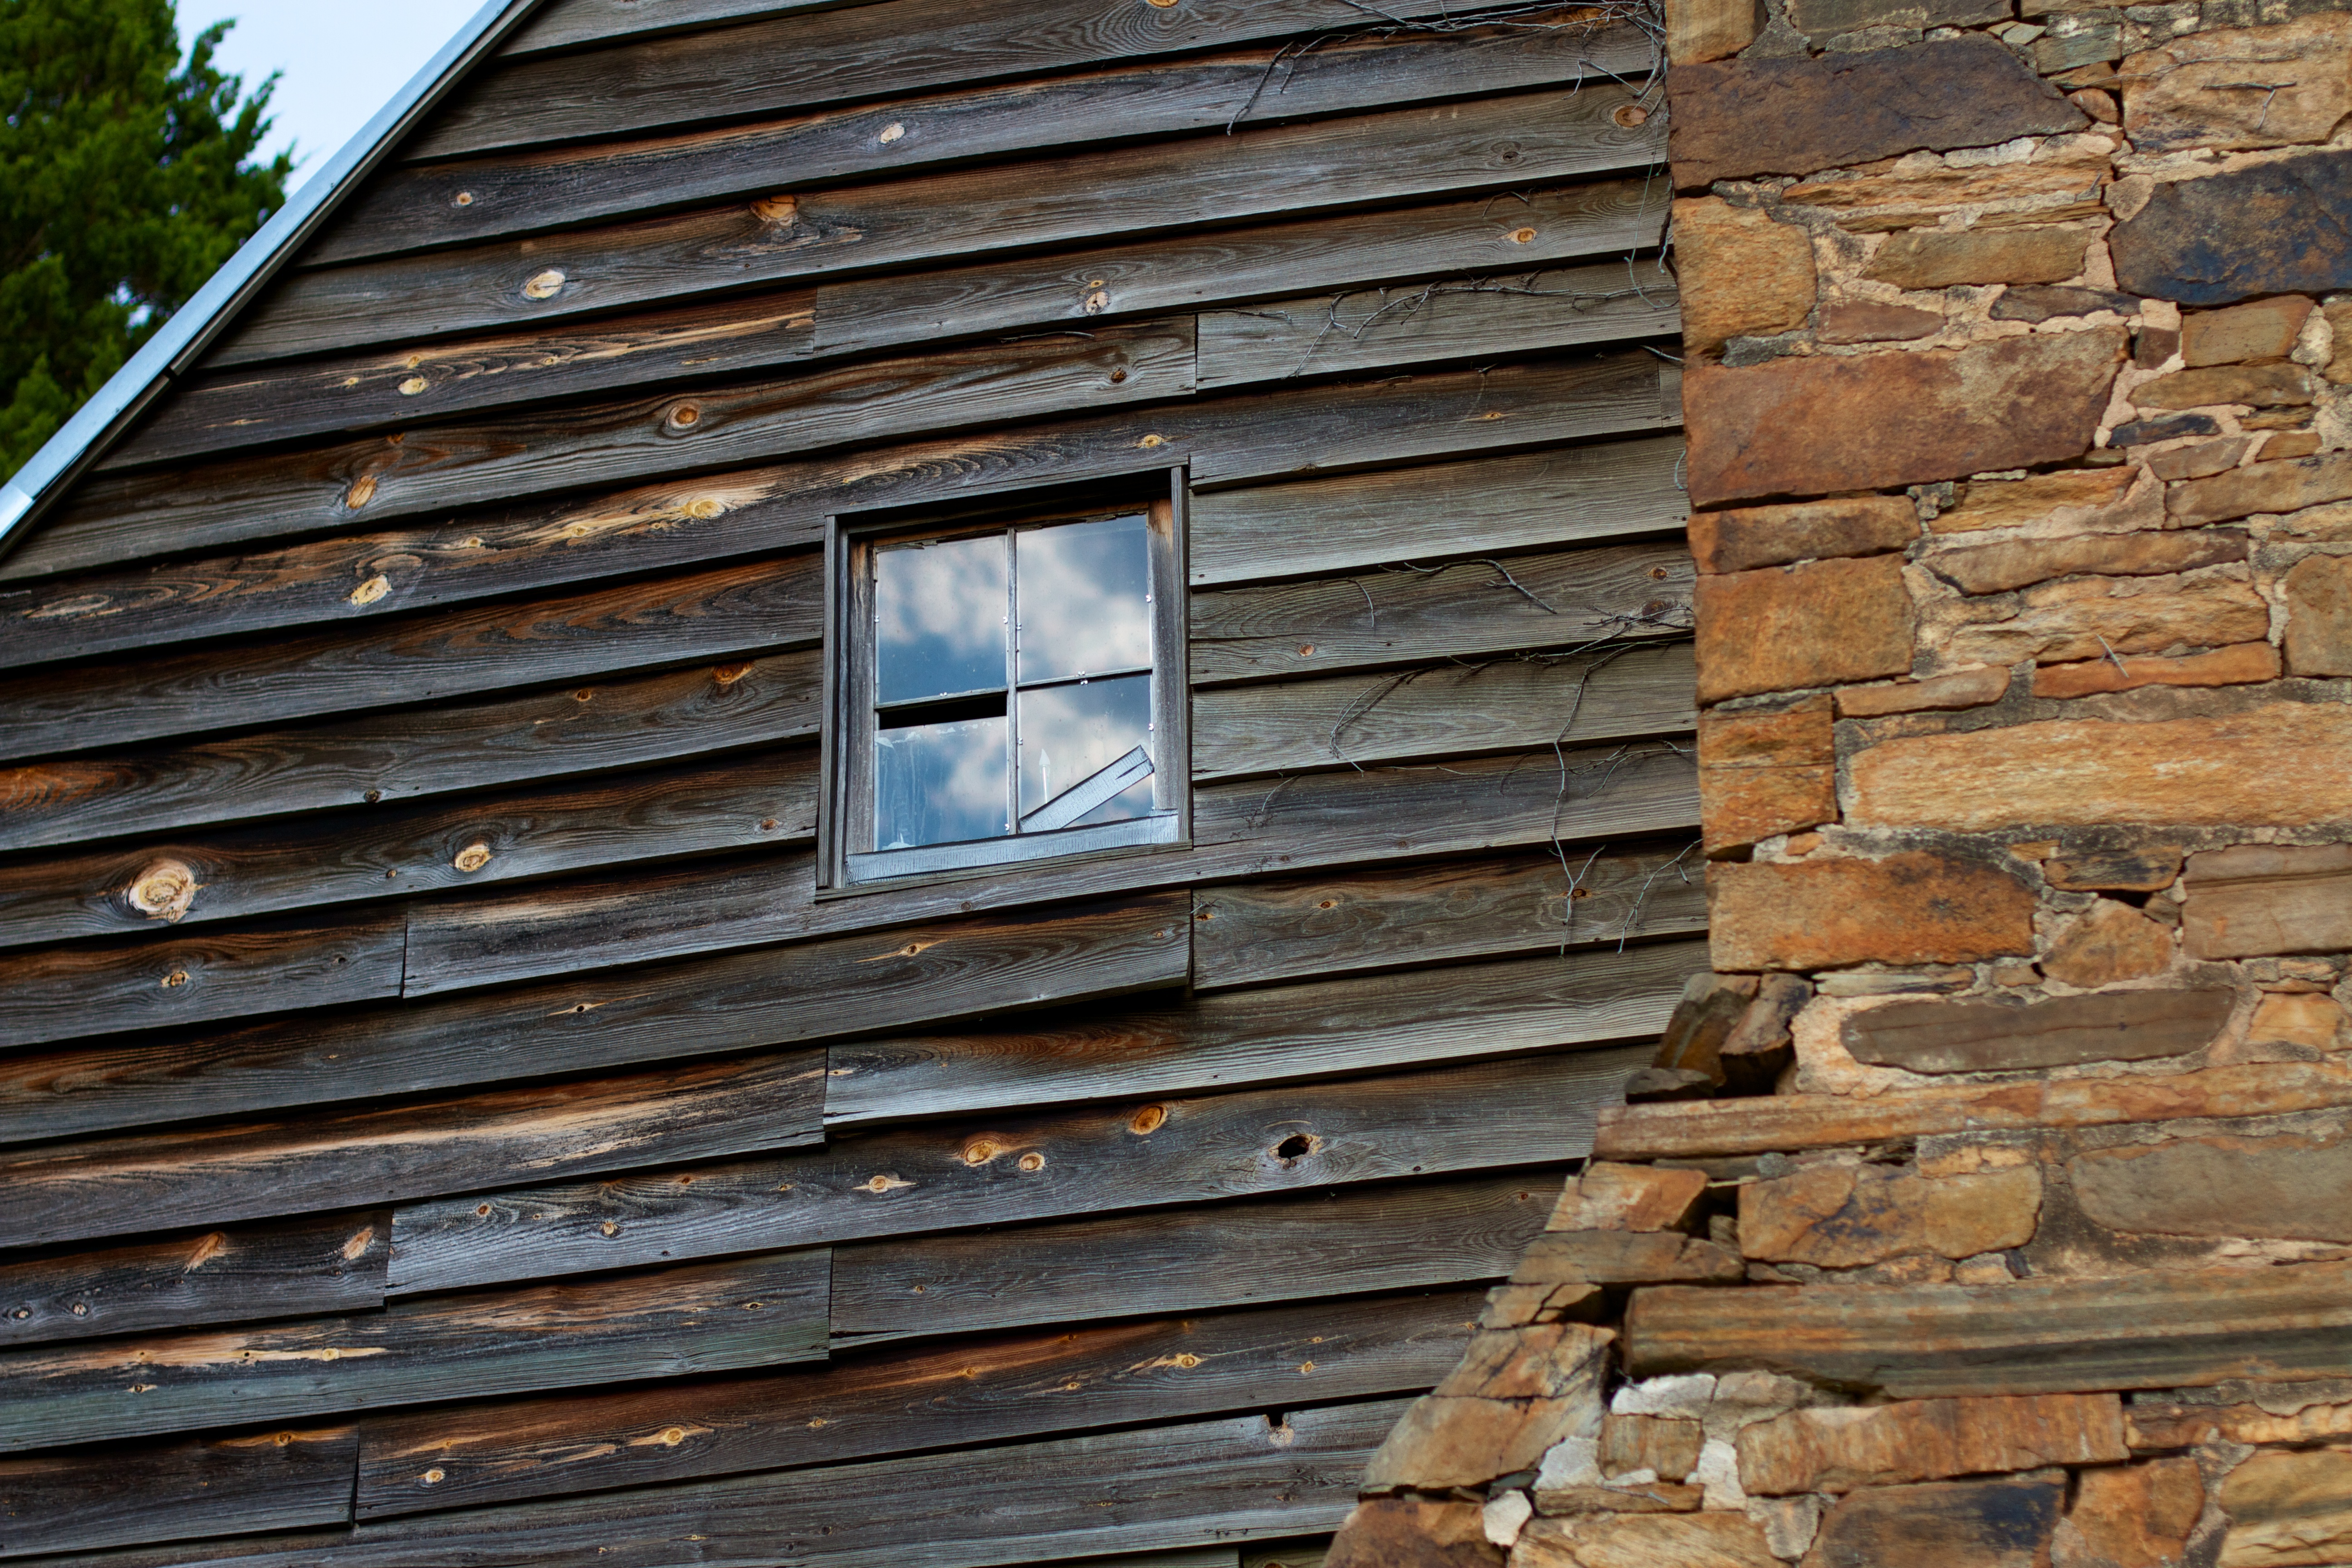
wood, house, window, roof, home, wall, facade, brick, material, log cabin, brickwork, siding